José María Yáñez

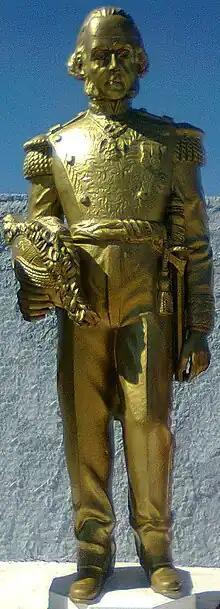
Statue of Jose Maria Yañez.

General José María Yáñez Carrillo (1803 – August 10, 1880) was a Mexican soldier who fought in the Mexican War of Independence. He also served in the Mexican-American war and the war against the French attempt to create an empire in Mexico.